Al Pickard

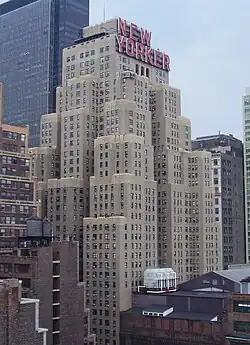
Exterior view of the New Yorker Hotel

The CAHA held its first general meeting outside of Canada when it joined AHAUS and the IIHF concurrently at the New Yorker Hotel in May 1949. The joint meetings were arranged by AHAUS president Tommy Lockhart, who felt that it demonstrated international ice hockey co-operation. The event was also the first time that the CAHA and AHAUS held a joint annual meeting.